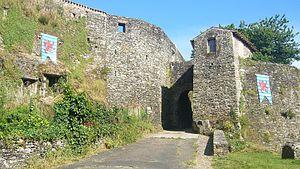
La Poterne (Porte Saint-Louis)
L'enceinte fortifiée de Vouvant est un ensemble de fortifications médiévales comprenant un château-fort et une ville fortifiée ayant existé à Vouvant, dans le département de la Vendée. Il subsiste aujourd'hui de nombreux vestiges, dont les mieux conservés sont la tour Mélusine, les remparts et tours nord-est ainsi que la porte de la Poterne. Les remparts s'élèvent autour du bourg sur une distance d'environ 2,2 kilomètres, mesurent au maximum 10 mètres et sont encore flanqués d'une dizaine de tours demi-cylindriques comportant chacune une salle voûtée.